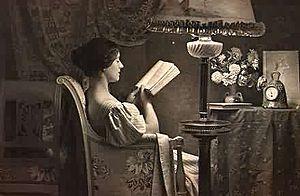
Émile Joachim Constant Puyo, né le 12 novembre 1857 à Morlaix et mort dans la même ville le 6 octobre 1933, est un photographe pictorialiste français.